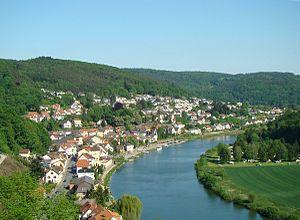
Neckarsteinach est une ville allemande située en Hesse. La ville est aussi connue sous le nom de Vierburgenstadt car elle possède quatre châteaux, situés sur une étroite crête. La Vorderburg et la Mittelburg appartiennent à des particuliers ; le plus ancien château, la Hinterburg, construit peu après l'an 1100 et aujourd'hui en ruine, fut le siège des chevaliers de Steinach ; également en ruine, un petit château du XIIIᵉ siècle, la Burg Schadeck, est surnommé Schwalbennest en raison de sa situation.